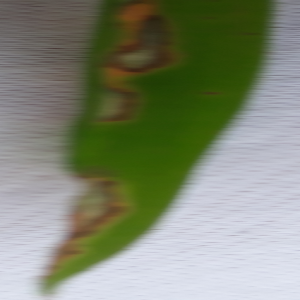
Disease: Blast